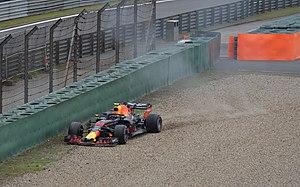
Red Bull Racing est une société britannique qui engage l'écurie Red Bull Racing qui dispute le championnat du monde de Formule 1 sous licence autrichienne depuis 2007. L'écurie est fondée en 2005 avec le rachat par Red Bull de l'écurie Jaguar Racing. De 2010 à 2013, grâce à Mark Webber et Sebastian Vettel, Red Bull Racing remporte avec un moteur V8 Renault quatre titres de champion du monde des constructeurs tandis que Sebastian Vettel est couronné quatre fois de suite chez les pilotes.
Le Grand Prix automobile de Chine 2018, disputé le 15 avril 2018 sur le circuit international de Shanghai à Shanghai, est la 979ᵉ épreuve du championnat du monde de Formule 1 courue depuis 1950. Il s'agit de la 15ᵉ édition du Grand Prix de Chine comptant pour le championnat du monde de Formule 1 et la troisième manche du championnat 2018.